Stan Van Gundy

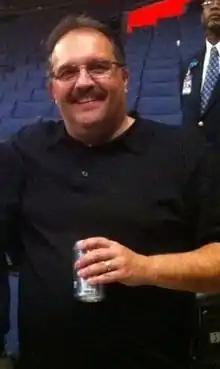
Van Gundy in 2009

Stanley Alan Van Gundy (born August 26, 1959) is an American former basketball coach who is a television commentator for "College Basketball on CBS" for CBS Sports and "NBA on Prime" for Sports on Amazon Prime Video. He previously worked as game analyst for NBA on TNT from 2019 to 2020, and again from 2021 to 2025. Prior to TNT, he was most recently the head coach for the New Orleans Pelicans of the NBA. He also served as the head coach and president of basketball operations for the Detroit Pistons from 2014 to 2018. From 2003 to 2005, he was the head coach of the Miami Heat but resigned in 2005 mid-season, returning the job over to Pat Riley. Van Gundy then coached the Orlando Magic for five seasons from 2007 to 2012, leading them to the 2009 NBA Finals. He is the older brother of former New York Knicks and Houston Rockets head coach Jeff Van Gundy.